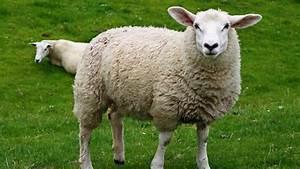
sheep